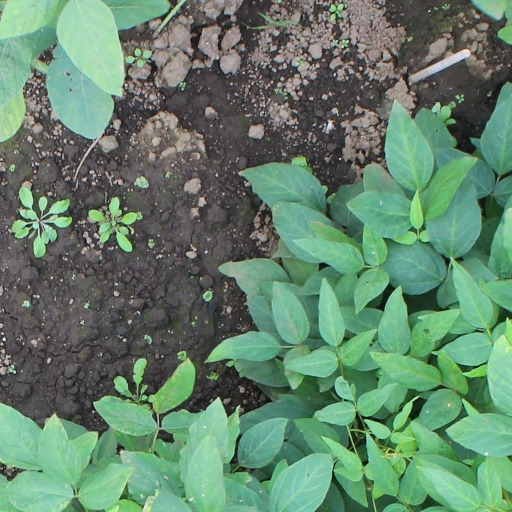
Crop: soybean